Batesian mimicry

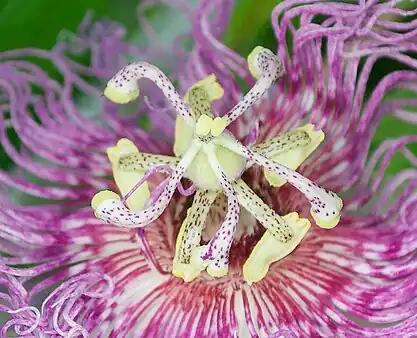
The elongated spots on the reproductive organs of "Passiflora incarnata" may mimic ants to deter herbivores.

Most living things have predators and therefore are in a constant evolutionary arms race to develop antipredator adaptations, while the predator adapts to become more efficient at defeating the prey's adaptations. Some organisms have evolved to make detection less likely, for example by nocturnality and camouflage. Others have developed chemical defences such as the deadly toxins of certain snakes and wasps, or the noxious scent of the skunk. Such prey often send clear and honest warning signals to their attackers with conspicuous aposematic (warning) patterns. The brightness of such warning signs is correlated with the level of toxicity of the organism.